Platon Zhukovich

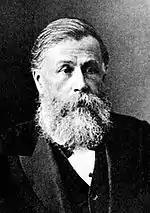
Platon Zhukovich

Platon Zhukovich (1857–1919) was an Imperial Russian historian and theologian.